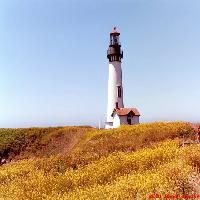
Weather: sun or clear